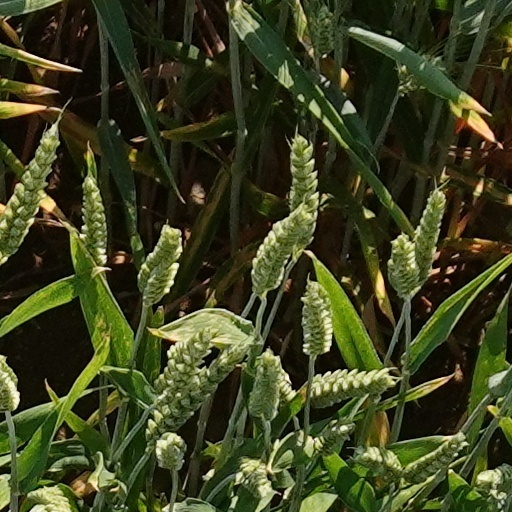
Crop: wheat